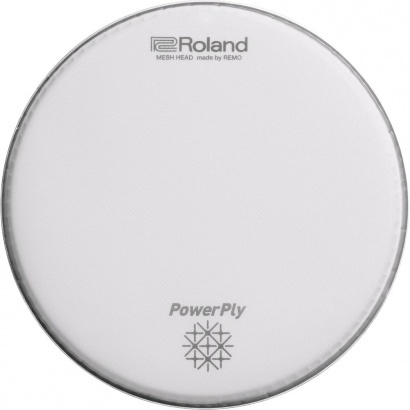
Roland MH2-18BD 18" Mesh Head
The Roland MH2-18BD is a 18" mesh head. Roland mesh heads are very durable and quiet.
Brand: Roland
Category: Arts & Entertainment > Hobbies & Creative Arts > Musical Instruments > Percussion